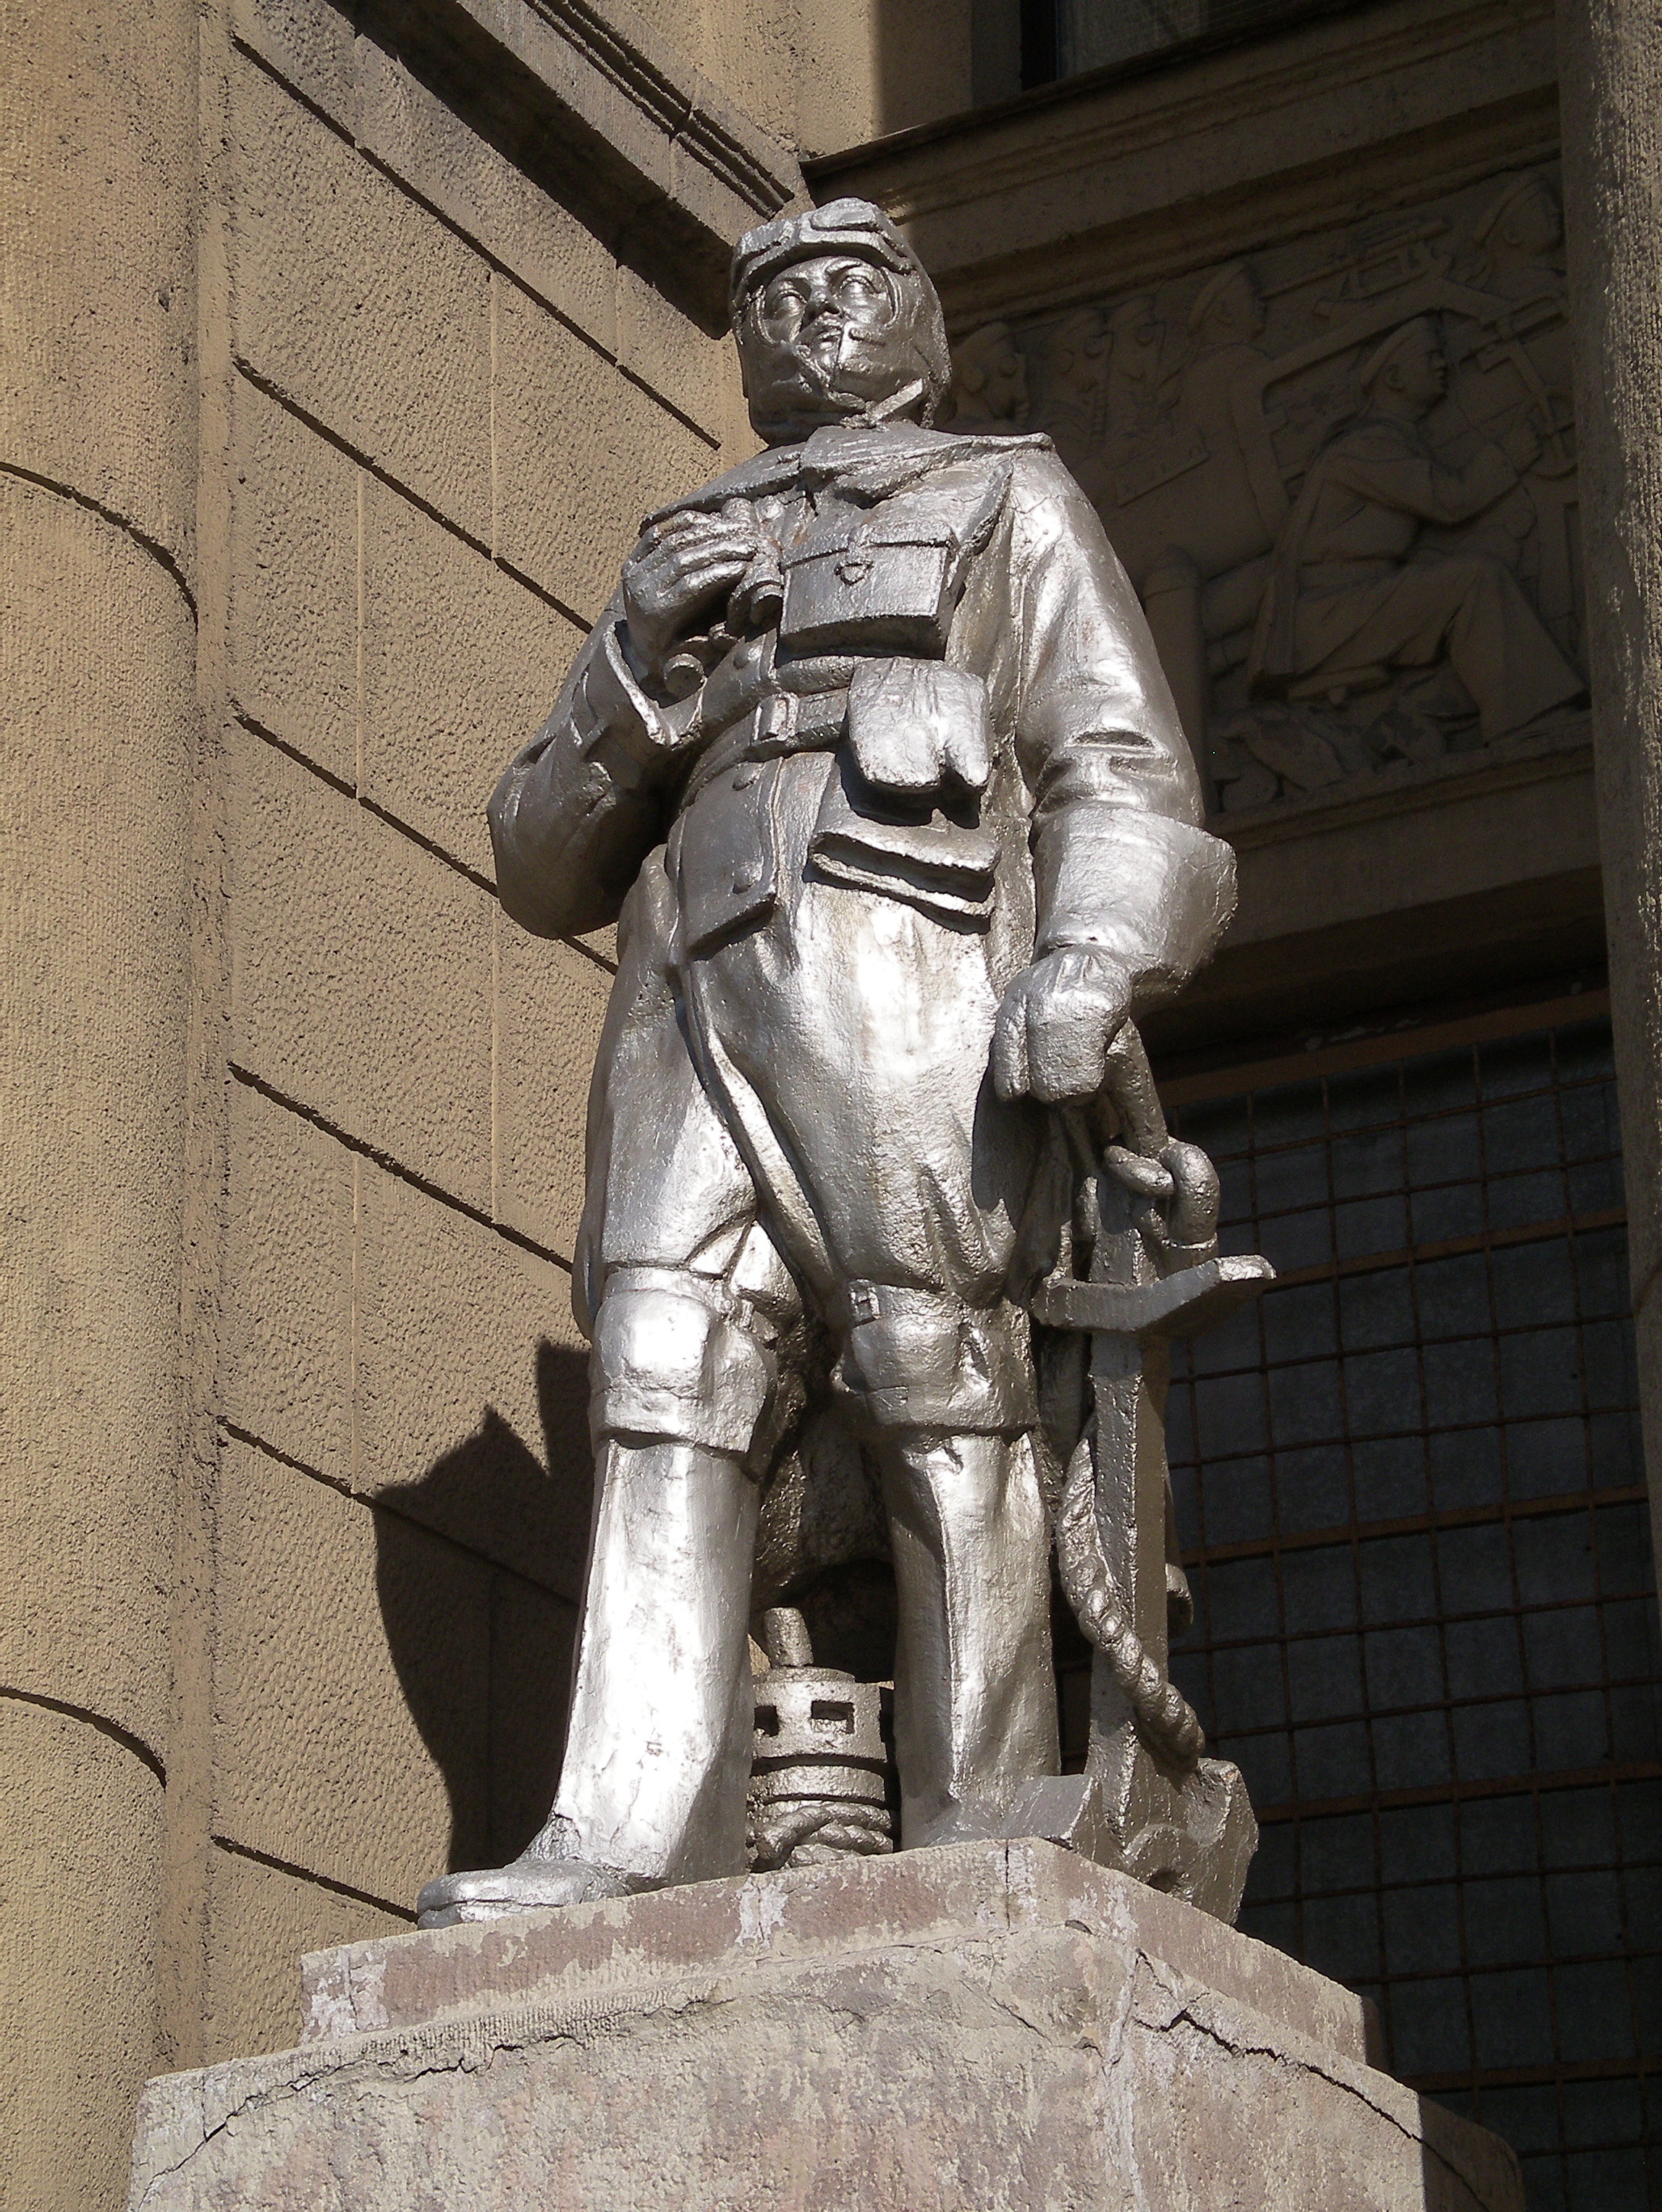
monument, statue, sculpture, pilot, art, temple, aviator, balloonist, ancient history, polar explorer